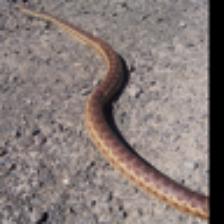
Label: NonHuman